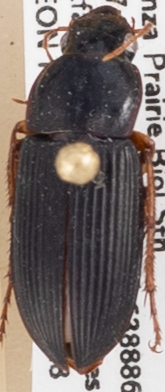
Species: Harpalus pensylvanicus
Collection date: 2021-08-18
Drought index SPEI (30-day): -1.01
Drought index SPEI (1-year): -0.39
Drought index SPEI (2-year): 0.03